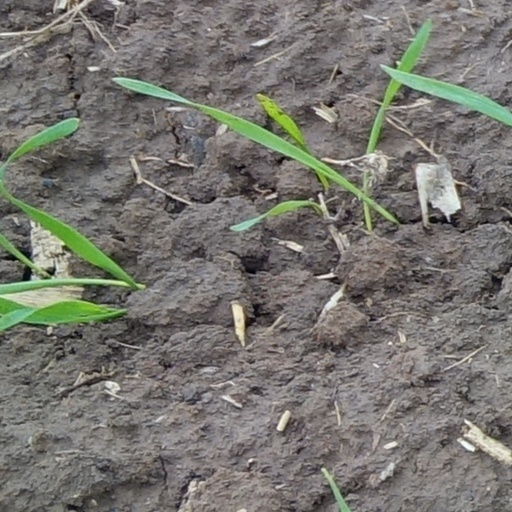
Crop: wheat